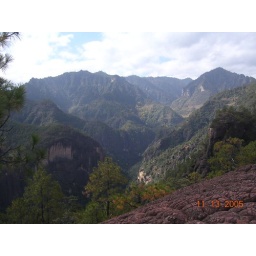
Mountains around turtle skin mountain